Caterham F1

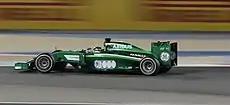
Kamui Kobayashi racing during the 2014 Bahrain Grand Prix.

On 21 January 2014, it was announced that the team would have a brand new driver line-up with Marcus Ericsson and Kamui Kobayashi taking the seats. Team owner Fernandes warned team members that he would quit if results did not improve in the 2014 season. After the 2014 Monaco Grand Prix, Caterham became the record holders for the most race starts without scoring a single point, after fellow rivals Marussia scored their first points finish since entering the sport in 2010, courtesy of the 9th-place finish from Jules Bianchi.